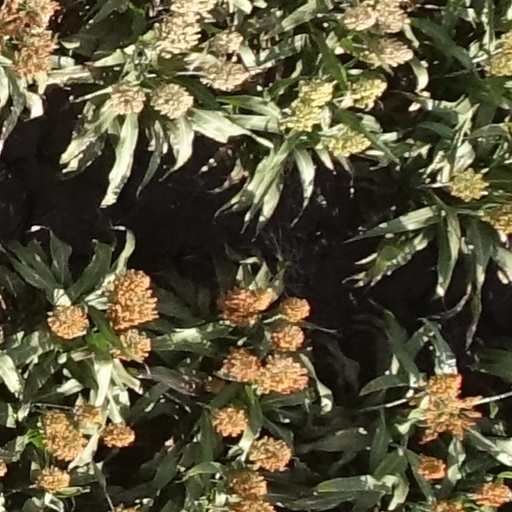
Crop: sorghum